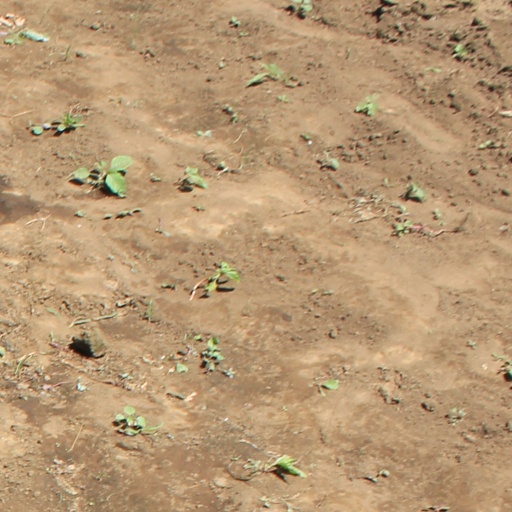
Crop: soybean